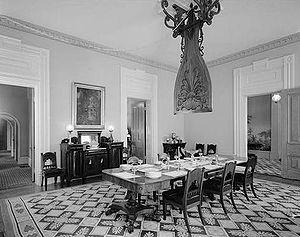
Un panka, punka ou ponka est un grand éventail originaire d'Orient consistant en un écran de toile que l'on suspend à un plafond et que l'on actionne ensuite au moyen d'une corde et d'une poulie. Ce mot est parfois orthographié "panca".
Les Franco-Américains sont des citoyens des États-Unis ayant une ascendance française, ancienne ou récente. L'expression englobe les personnes ayant des ascendants originaires de Nouvelle-France, de Haute et Basse-Louisiane, ou des colonies françaises des Caraïbes.